Mark Cardillo

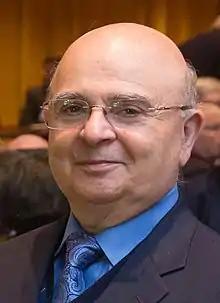
Mark J. Cardillo, 2017

Mark J. Cardillo is an American chemist currently at The Camille and Henry Dreyfus Foundation and an Elected Fellow of the American Association for the Advancement of Science.